Bergen, New Netherland

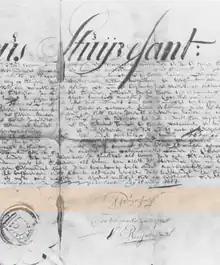
Stuyvesant's signature

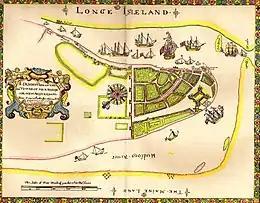
1664 Duke's Plan showing settlements along North River at time of the surrender of Fort Amsterdam

Responding to lobbying by those who wished to return to their land west of the North River and to re-establish their claim there, Stuyvesant, on January 10, 1658 "re-purchased" most of the land that would become